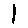
Label: 1